Antwerp Maritime Academy

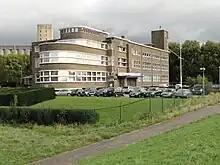
The Maritime Academy in Antwerp

The Antwerp Maritime Academy ("Dutch": Hogere Zeevaartschool Antwerpen; "French": École supérieure de navigation d'Anvers) is a university college in Belgium, located in the north of Antwerp. The academy trains future officers of the Merchant Navy and Belgian Navy. The Antwerp Maritime Academy is the only Vocational university in Belgium allowed to teach in both Vernaculars, being Dutch and French. There are two sections at the academy: Nautical science and Marine engineering. Marine engineering: results in a Bachelor's Degree in Marine Engineering after a three-year cycle. To obtain a Master's Degree in Marine engineering a second, one-year cycle is required. Nautical science: results in a Bachelor's Degree in Nautical Sciences after a three-year cycle. To obtain a Master's Degree in Nautical Sciences a second, one-year cycle is required. The Bachelor's and Master's Degree in Nautical Sciences are multidimensional: technical subjects combined with languages, economics, (maritime) medicine and (international) law. The courses do not only have to comply with regulations set by the local education authorities, they have to meet stringent international and quality-standard requirements set by the International Maritime Organization (IMO). The Antwerp Maritime Academy is, because of her specific profile, the smallest academy in Flanders with ca. 670 students.